Laid-Back Camp Movie

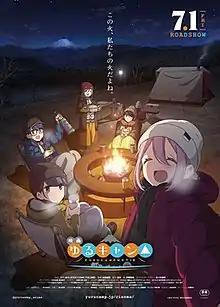
Theatrical release poster

, also known as Yuru Camp Movie, is a 2022 Japanese animated film based on the manga series "Laid-Back Camp" by Afro. Produced by C-Station and distributed by Shochiku, the film is directed by Yoshiaki Kyogoku from an original story written by Jin Tanaka and Mutsumi Ito. In the film, a grown-up Nadeshiko Kagamihara, Rin Shima, Chiaki Ōgaki, Aoi Inuyama, and Ena Saitō reunite to build a campsite.